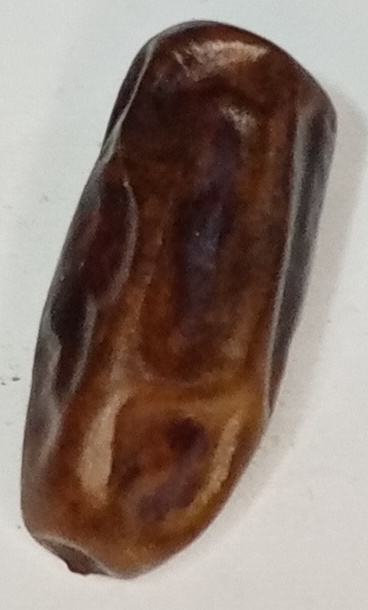
Variety: gajar
Size: small
Grade: grade-3